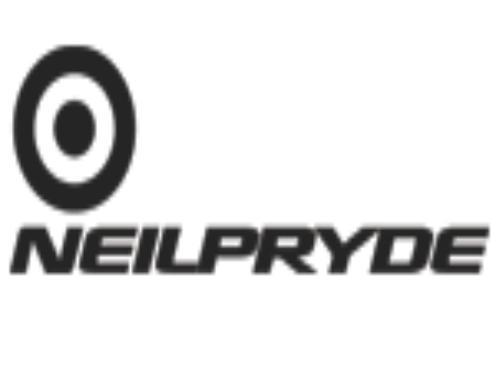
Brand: neil pryde-2
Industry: Sports